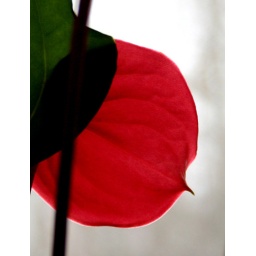
design in green and red